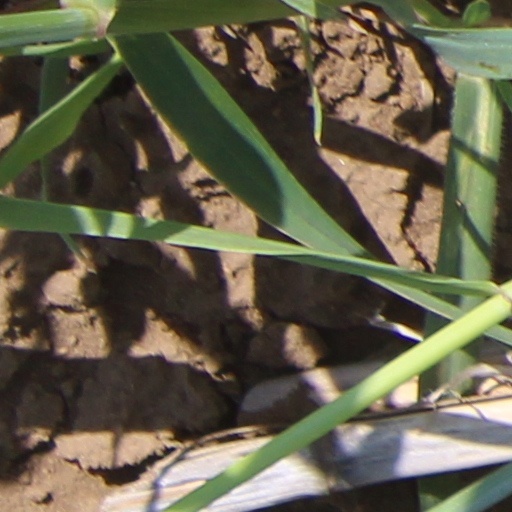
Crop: wheat